Steinheim skull

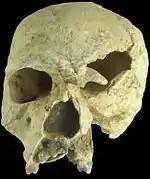
Replica of the Steinheim skull. Note that the skull's brow ridges and slope of the forehead are not visible from this front angle.

The Steinheim skull is a fossilized skull of a "Homo neanderthalensis" or "Homo heidelbergensis" found on 24 July 1933 near Steinheim an der Murr, Germany.